Karina LeBlanc

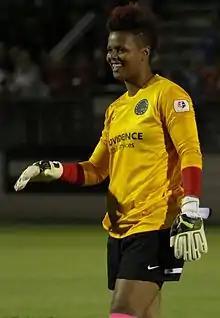
LeBlanc played for the Portland Thorns in 2013, winning the NWSL Championship that year.

On January 11, 2013, it was announced that LeBlanc was one of two Canadian national team members selected to join the Portland Thorns FC by way of weighted allocation. On January 13, 2014, Portland Thorns FC announced that LeBlanc had been traded to the Chicago Red Stars in exchange for the 2nd round draft pick in the 2015 NWSL College Draft.